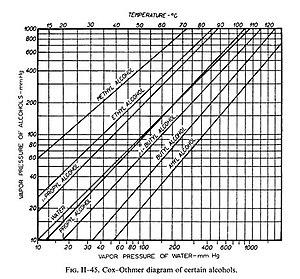
Diagramme de Cox-Othmer pour divers alcools. Logarithmes naturels des pressions de vapeur saturante de divers alcools en fonction du logarithme naturel de la pression de vapeur saturante de l'eau à la même température.
En chimie physique, et plus particulièrement en thermodynamique, un diagramme de Cox-Othmer est un graphique représentant le logarithme naturel de la pression de vapeur saturante d'un liquide en fonction du logarithme naturel de la pression de vapeur saturante d'un liquide de référence à la même température d'ébullition.